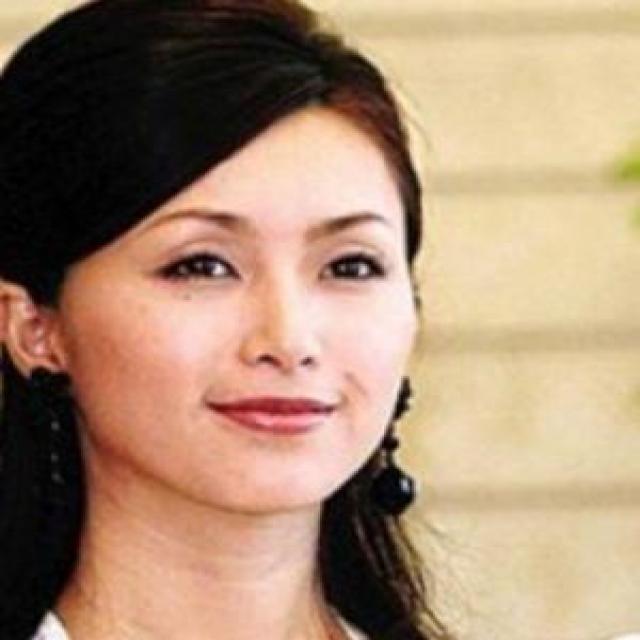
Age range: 21-44